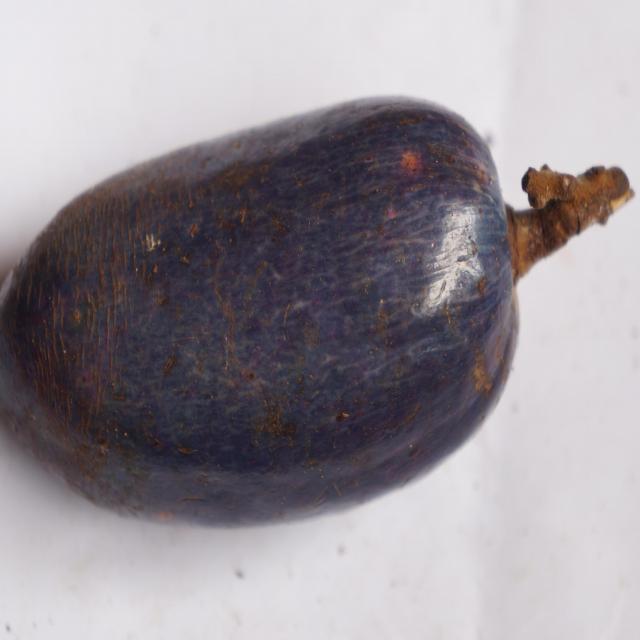
Plum grade: unaffected